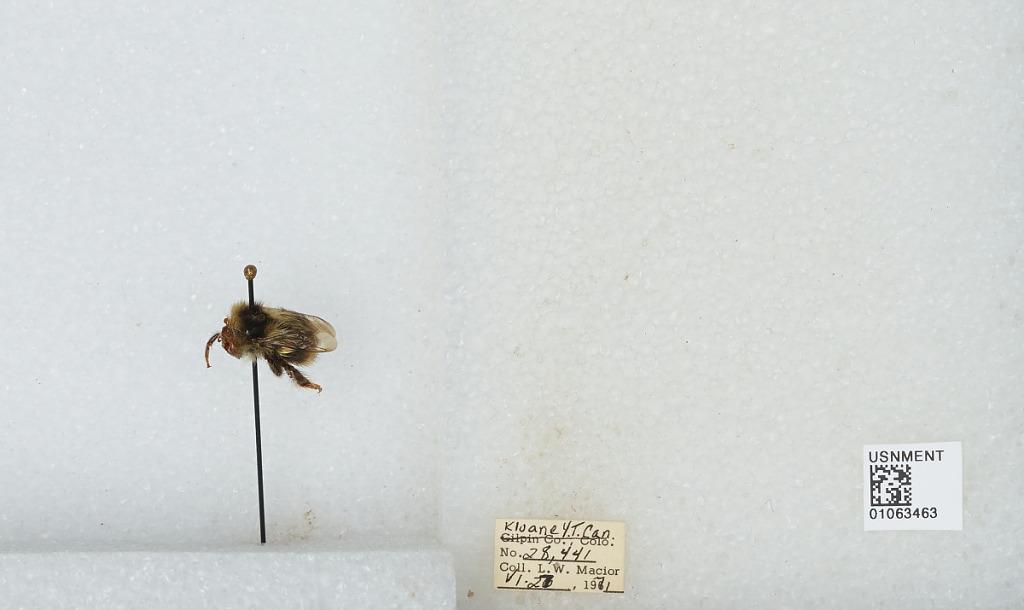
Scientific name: Bombus bifarius nearcticus
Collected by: L. Macior
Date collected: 1971-6-27
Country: Canada
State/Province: Yukon Territory
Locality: Kluane
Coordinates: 60.75, -139.5